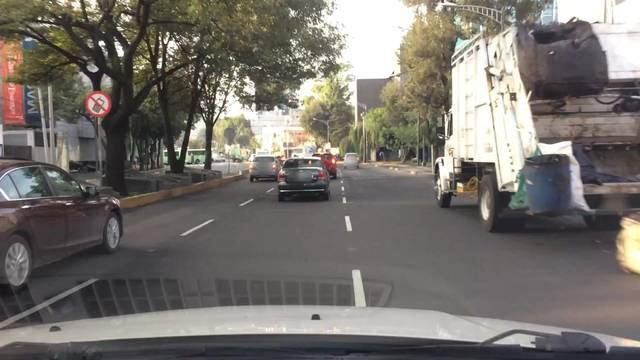
Region: Mexico
Coordinates: 19.35, -99.191